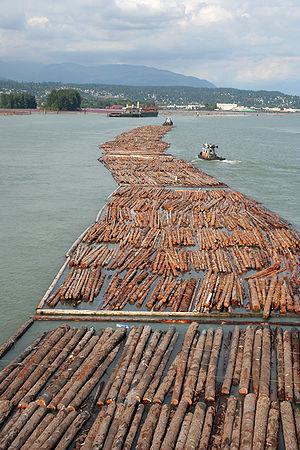
L’exploitation forestière est un processus de production s’appliquant à un ensemble d’arbres en vue de leur acheminement vers un site de valorisation. L'exploitation est souvent réalisée dans le cadre de l'application d'un aménagement.
L’exploitation forestière est une des grandes activités économiques du Canada depuis le début du XIXᵉ siècle.
L'environnement au Canada est l'environnement du pays du Canada. Deuxième plus grand pays en termes de surface totale, le Canada couvre un immense territoire entre trois océans et se compose de milieux très diversifiés. Bien que le climat d'une partie du territoire soit polaire, la biodiversité est importante et certains paysages sont remarquables. Le Canada compte un certain nombre de zones protégées, dont 42 parcs nationaux.
Le conflit du bois d'œuvre est un différend à la fois politique et commercial qui oppose le Canada aux États-Unis sur le prix du bois d'œuvre produit au Canada et vendu aux États-Unis. Pour l'administration américaine, qui se rend aux arguments avancés par sa propre industrie, le Canada et ses provinces subventionneraient trop fortement l'industrie du bois d'œuvre en octroyant aux compagnies forestières des droits de coupe trop bas. Cette « subvention déguisée » favoriserait le dumping et porterait préjudice à l'industrie du bois d'œuvre américaine.